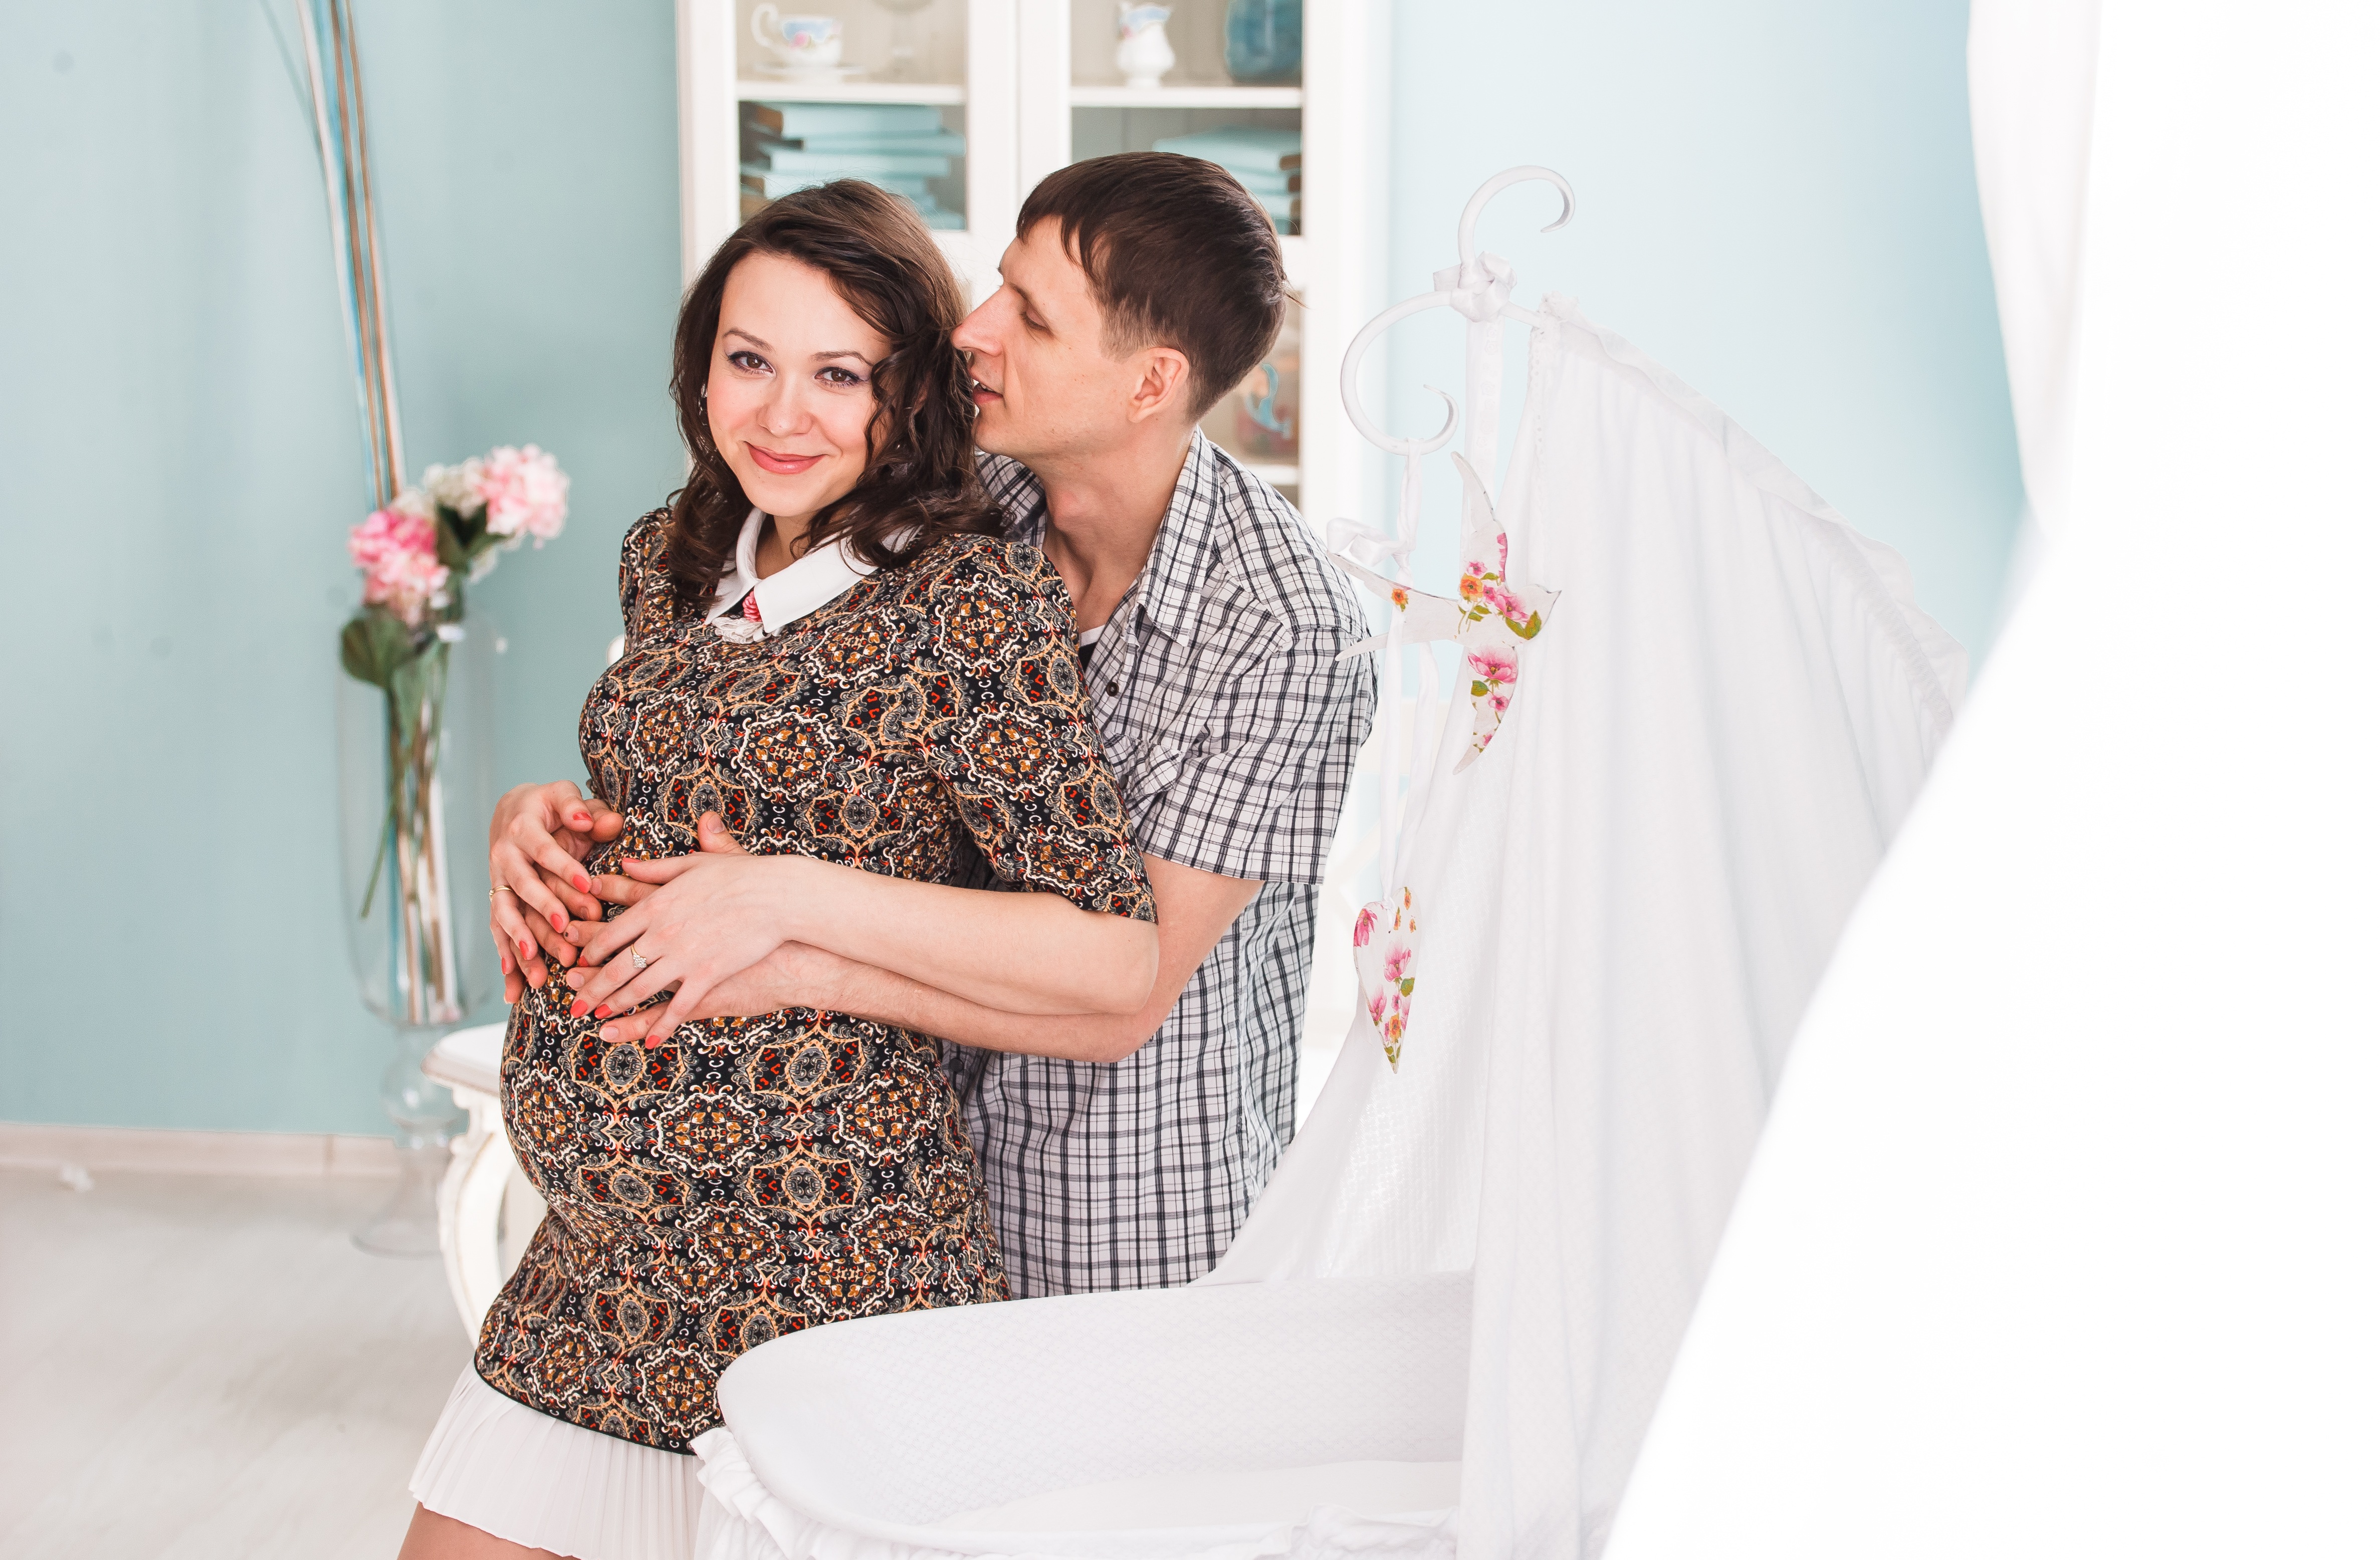
love, pregnancy, family, ceremony, dress, photo shoot, man and woman